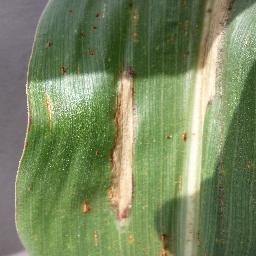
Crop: corn
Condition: (maize)_northern_blight